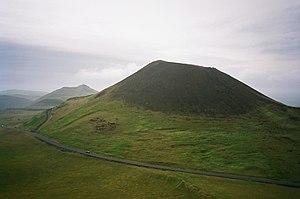
Volcan Helgafell vu depuis le sommet de l'Eldfell en Islande (Îles Vestmann).